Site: brandenburg
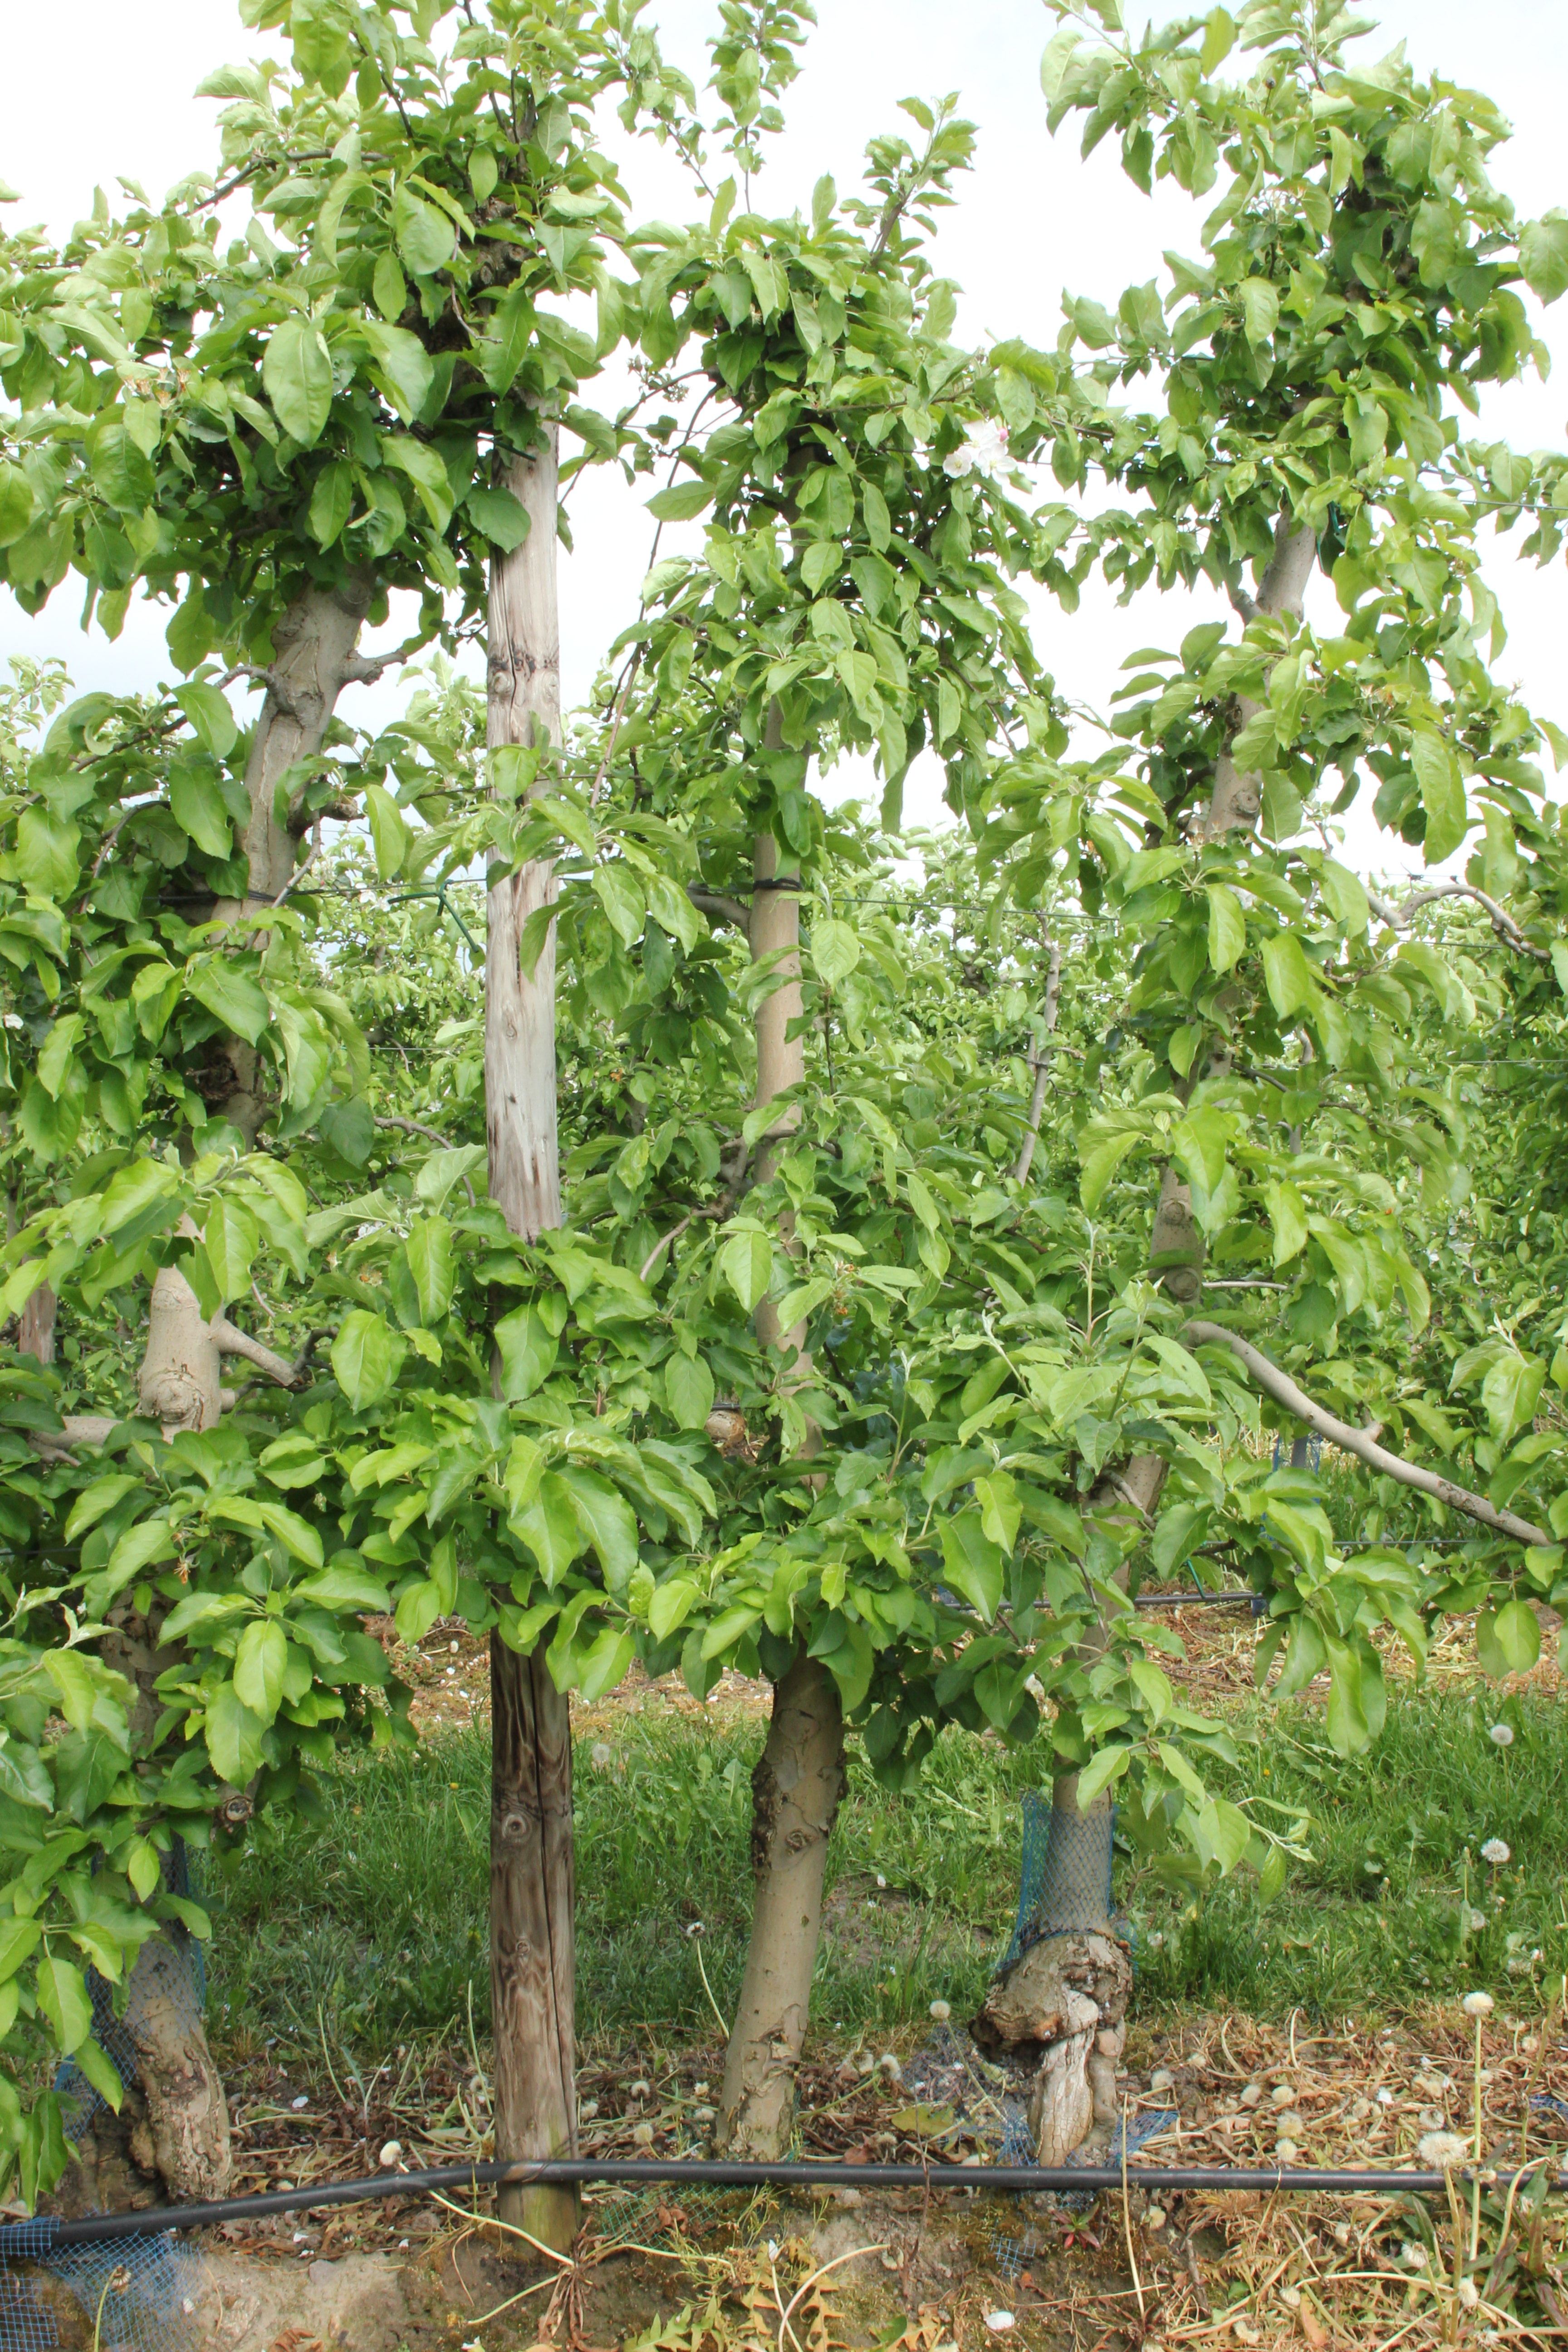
Growth stage (BBCH 67): Flowering